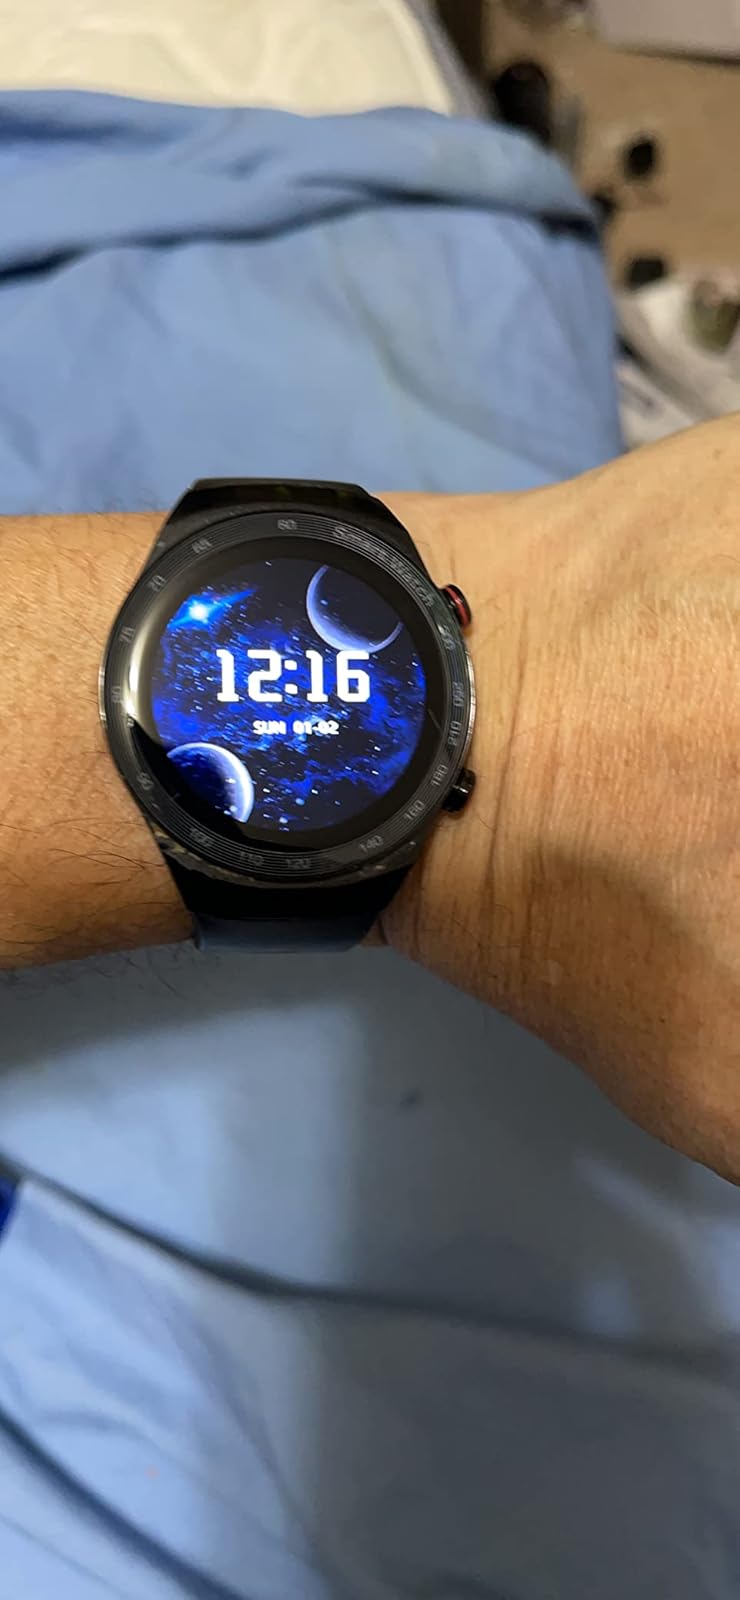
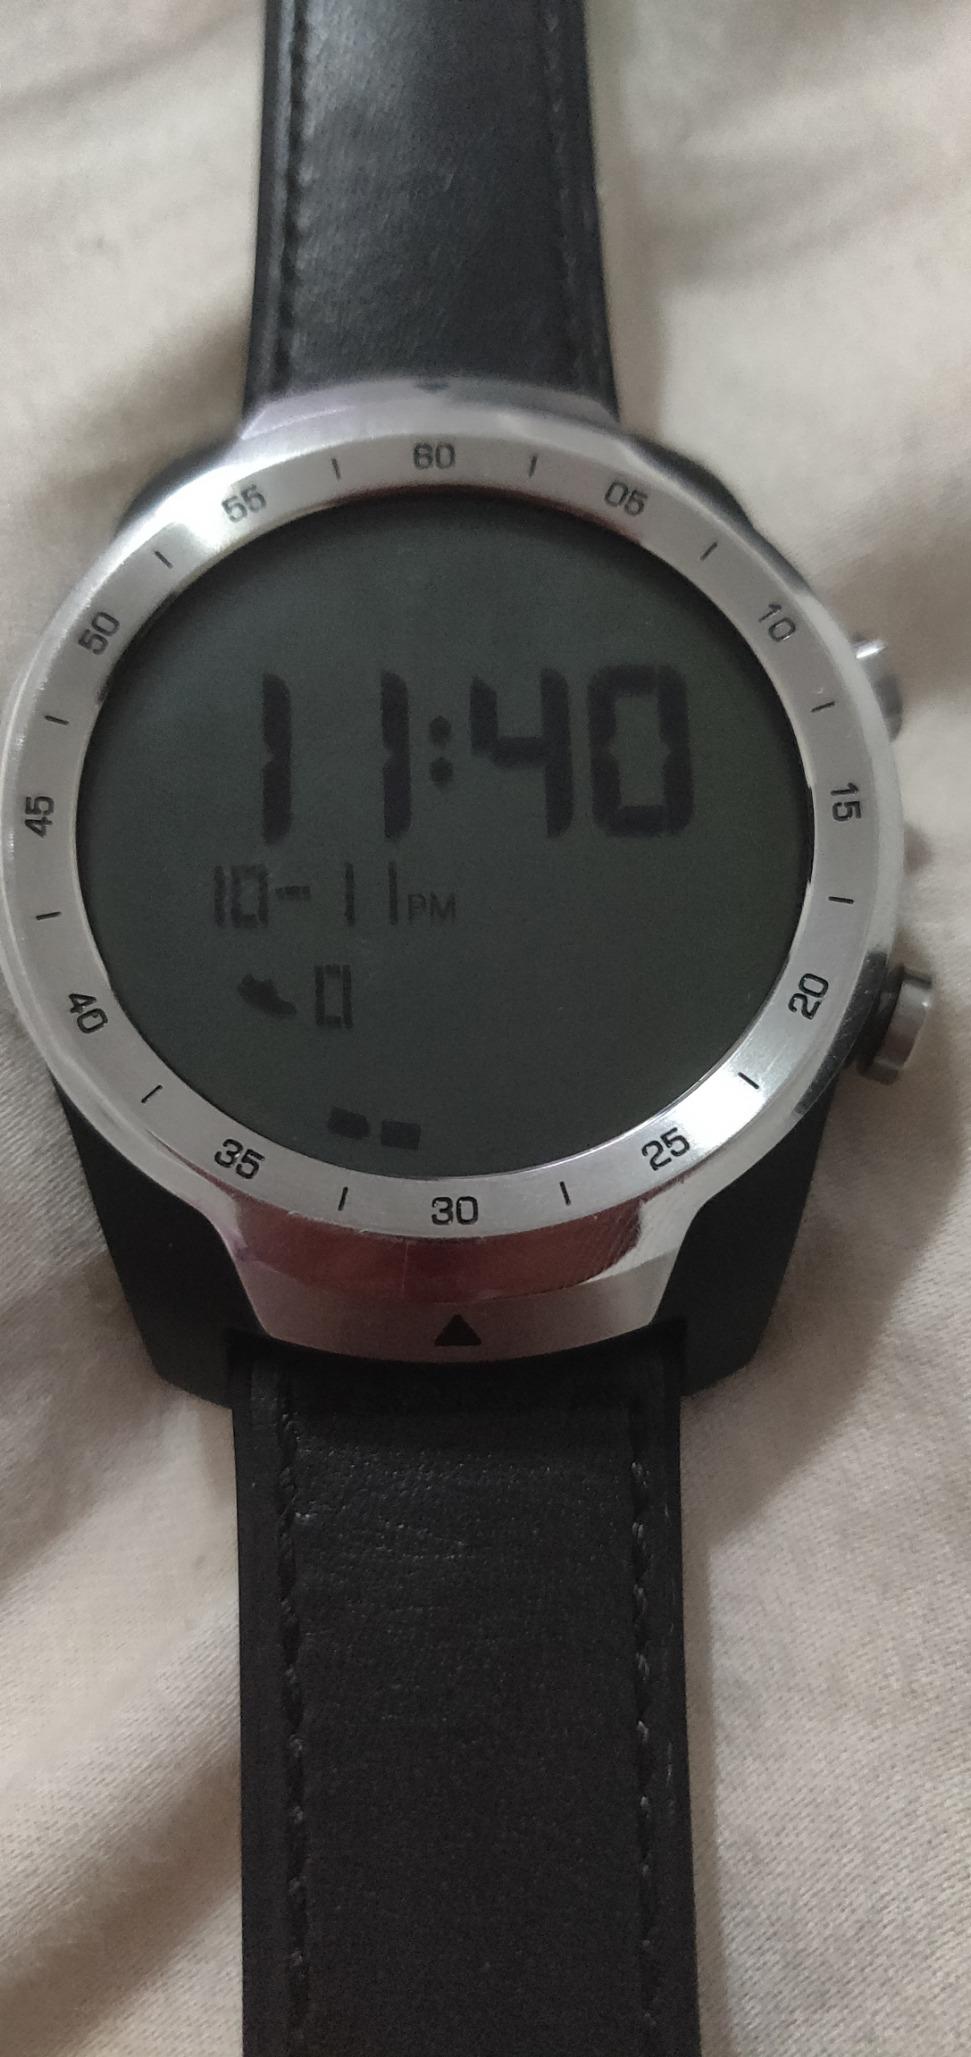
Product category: smartwatch
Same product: no